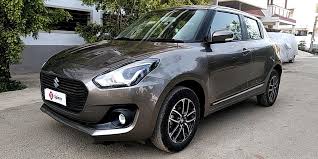
Label: noambulance